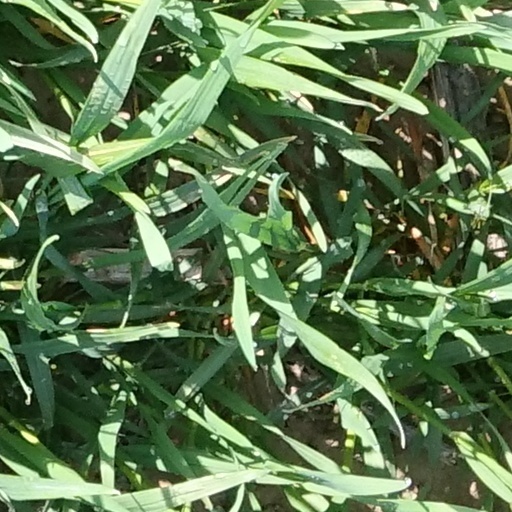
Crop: wheat